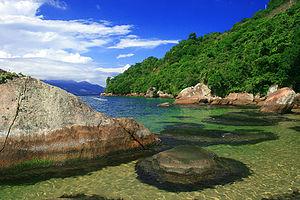
Ilha Grande était nommé Ipaum Guaçu par les Indiens tamoios et tupinambás. C'est la plus grande île de l'État de Rio de Janeiro.